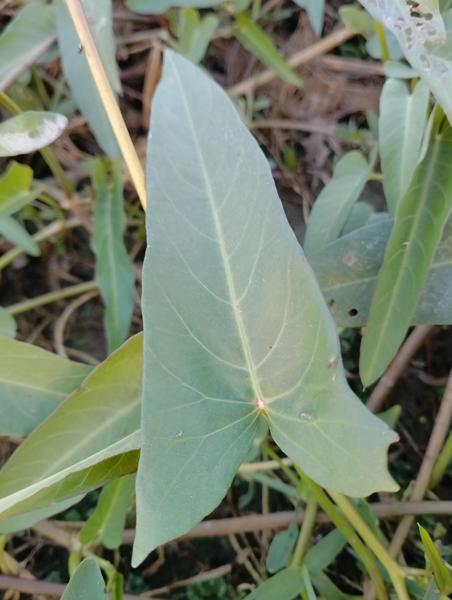
Weed species: Ipomoea aquatic